Helena Gutteridge

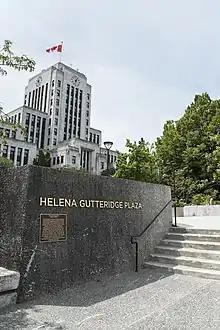
Helena Gutteridge Plaza

On 16 January 1942, the Canadian government invoked the War Measures Act and created 'protected areas' where Japanese nationals and Japanese Canadians are forbidden to enter. About 21,000 Japanese nationals & Japanese Canadians were forcefully expelled from their homes and relocated to Lemon Creek.